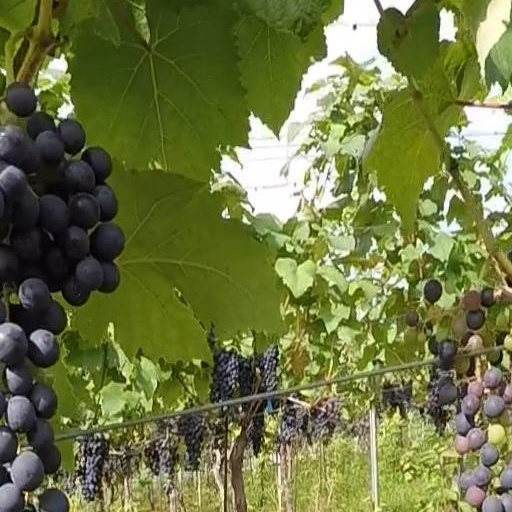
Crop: grape